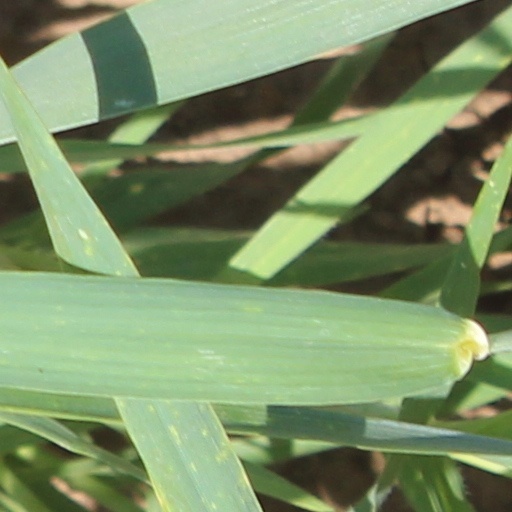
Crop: wheat